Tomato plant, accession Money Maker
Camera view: horizontal (90 deg, fisheye); turntable rotation: 60 degrees
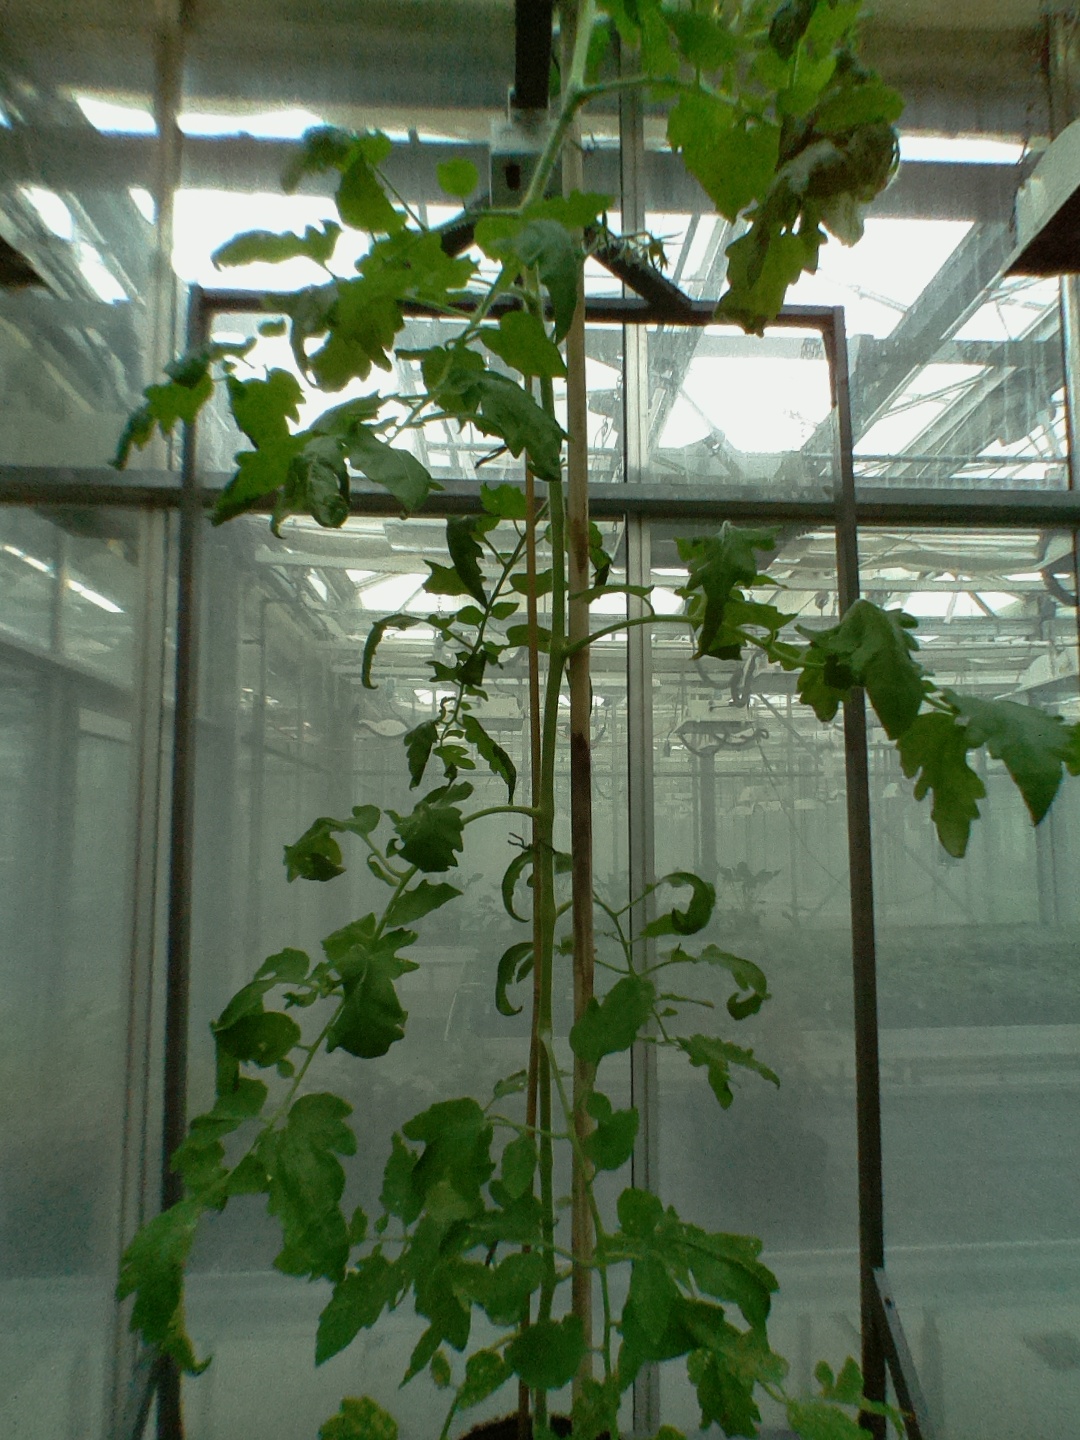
BBCH growth stage 70: Fruits at the main stem or branches visibles